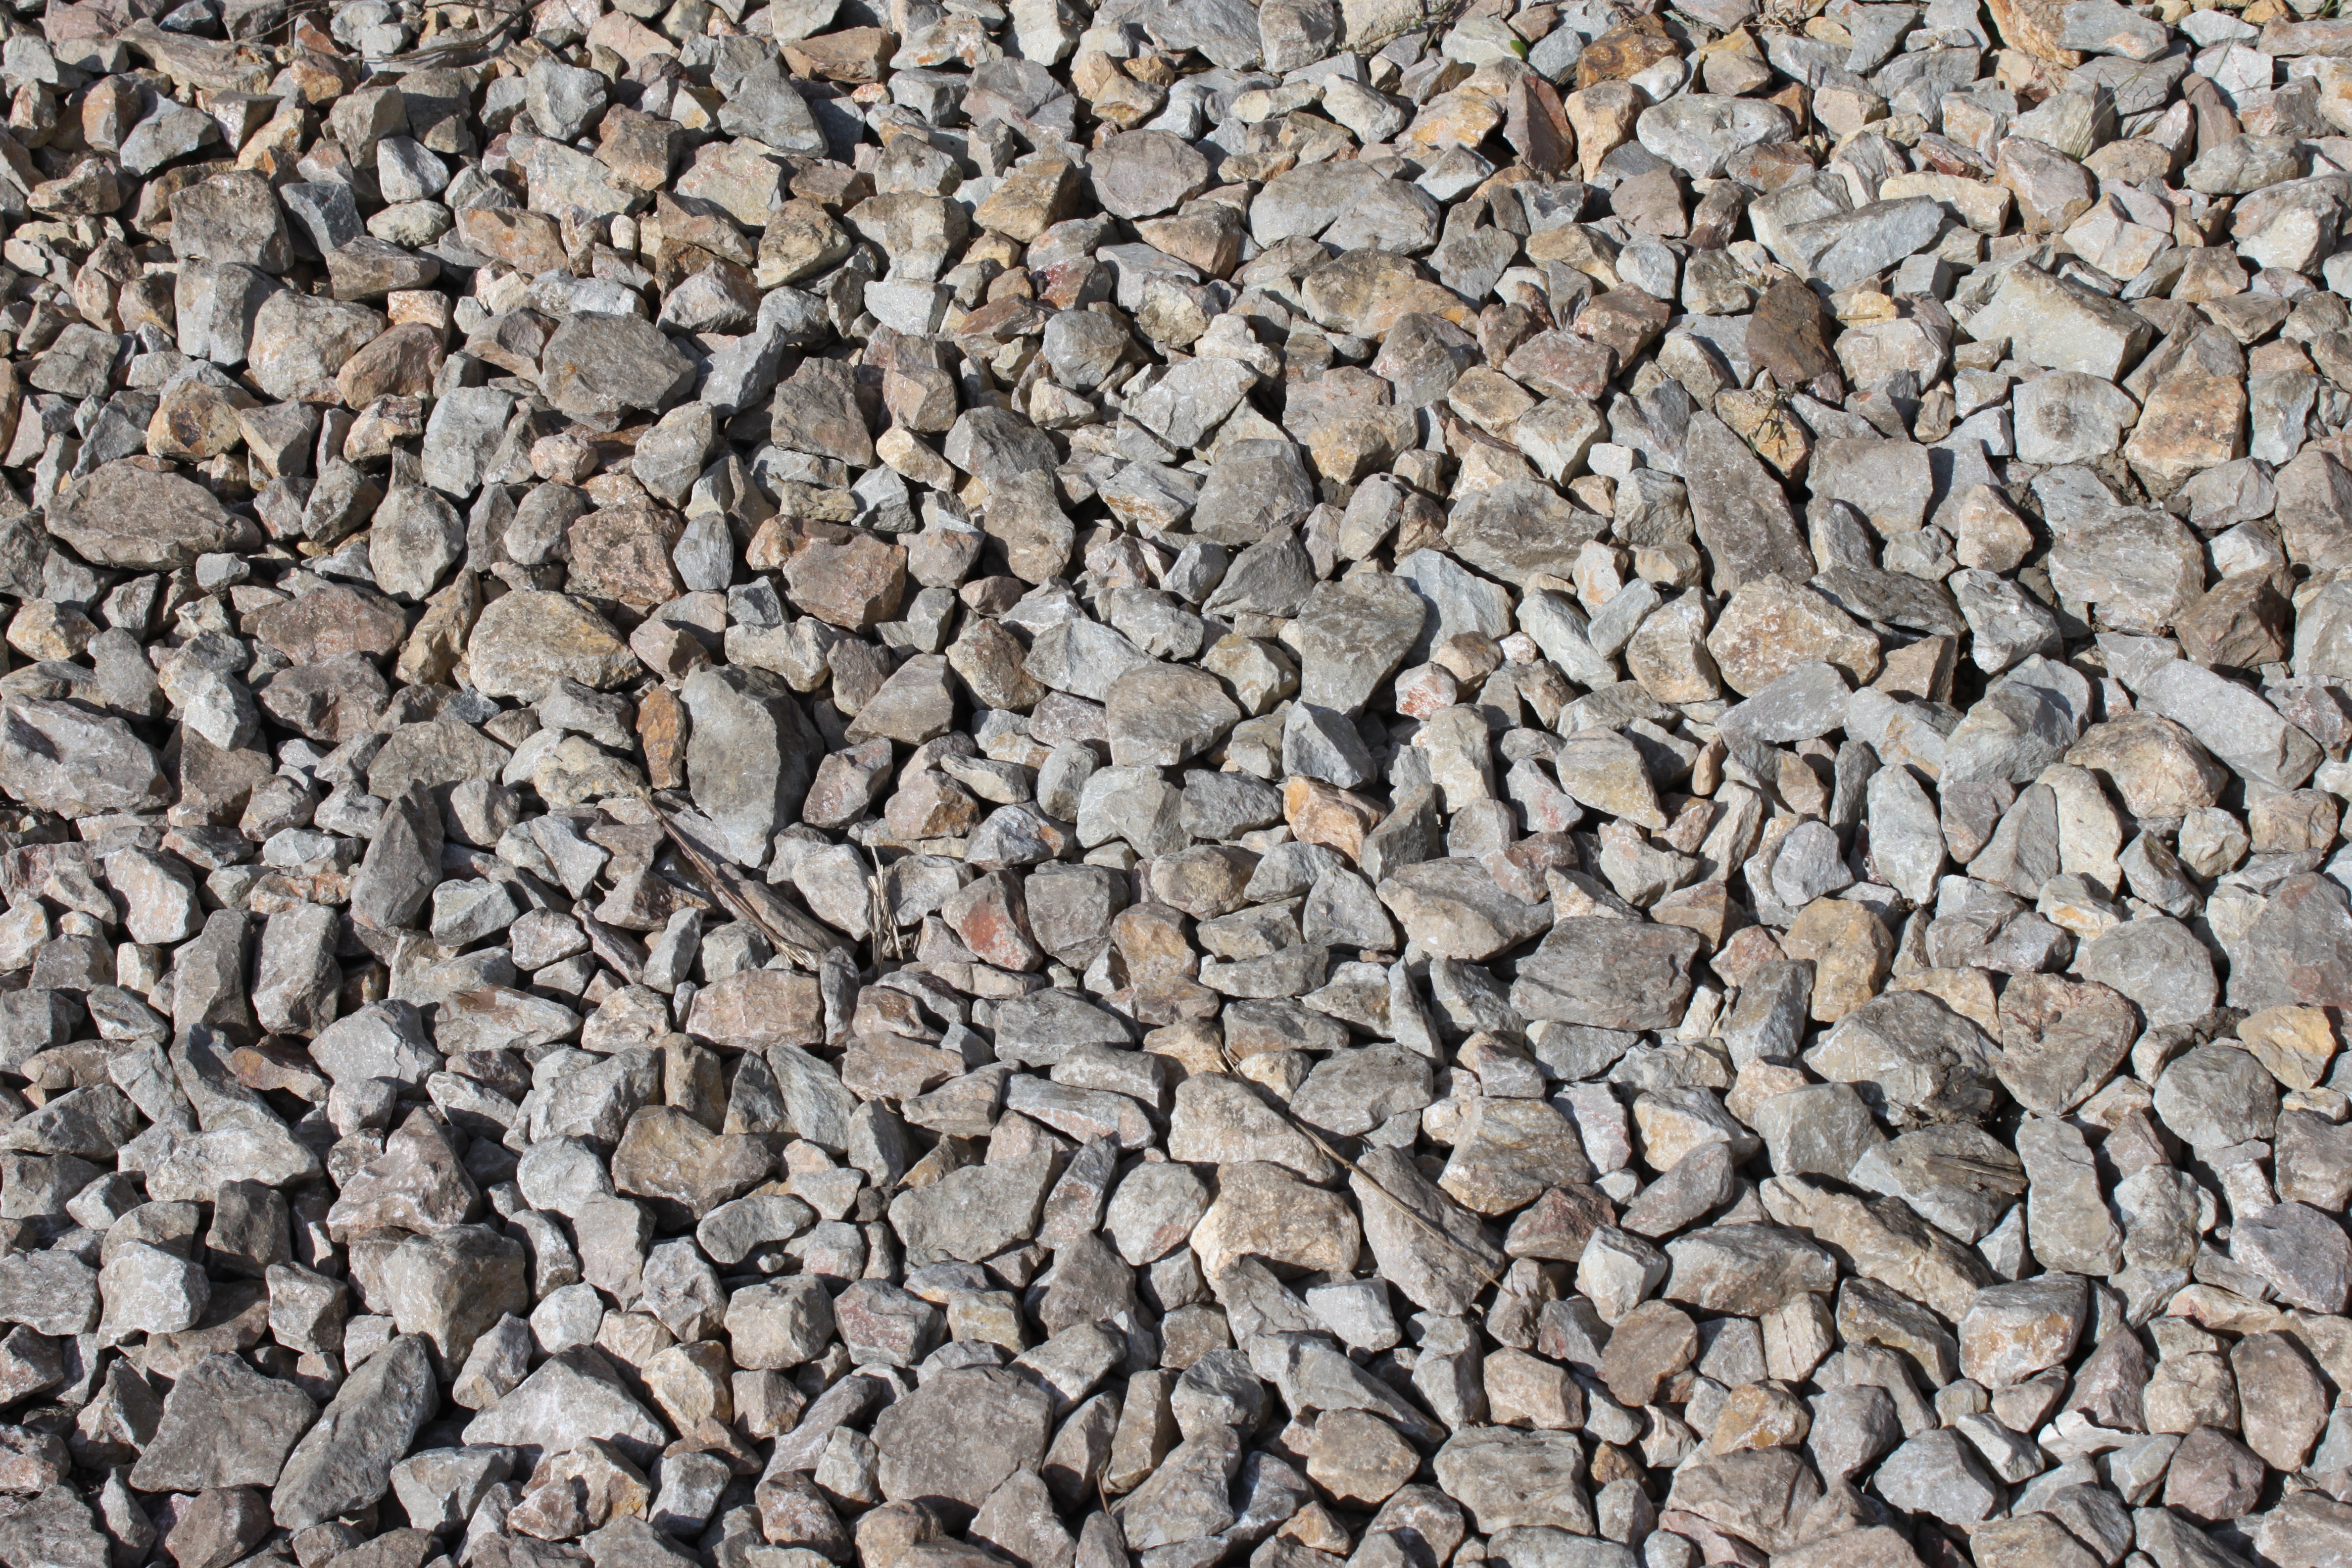
beach, rock, wood, floor, cobblestone, wall, asphalt, pebble, soil, stone wall, material, rubble, gravel, pebbles, flooring, road surface